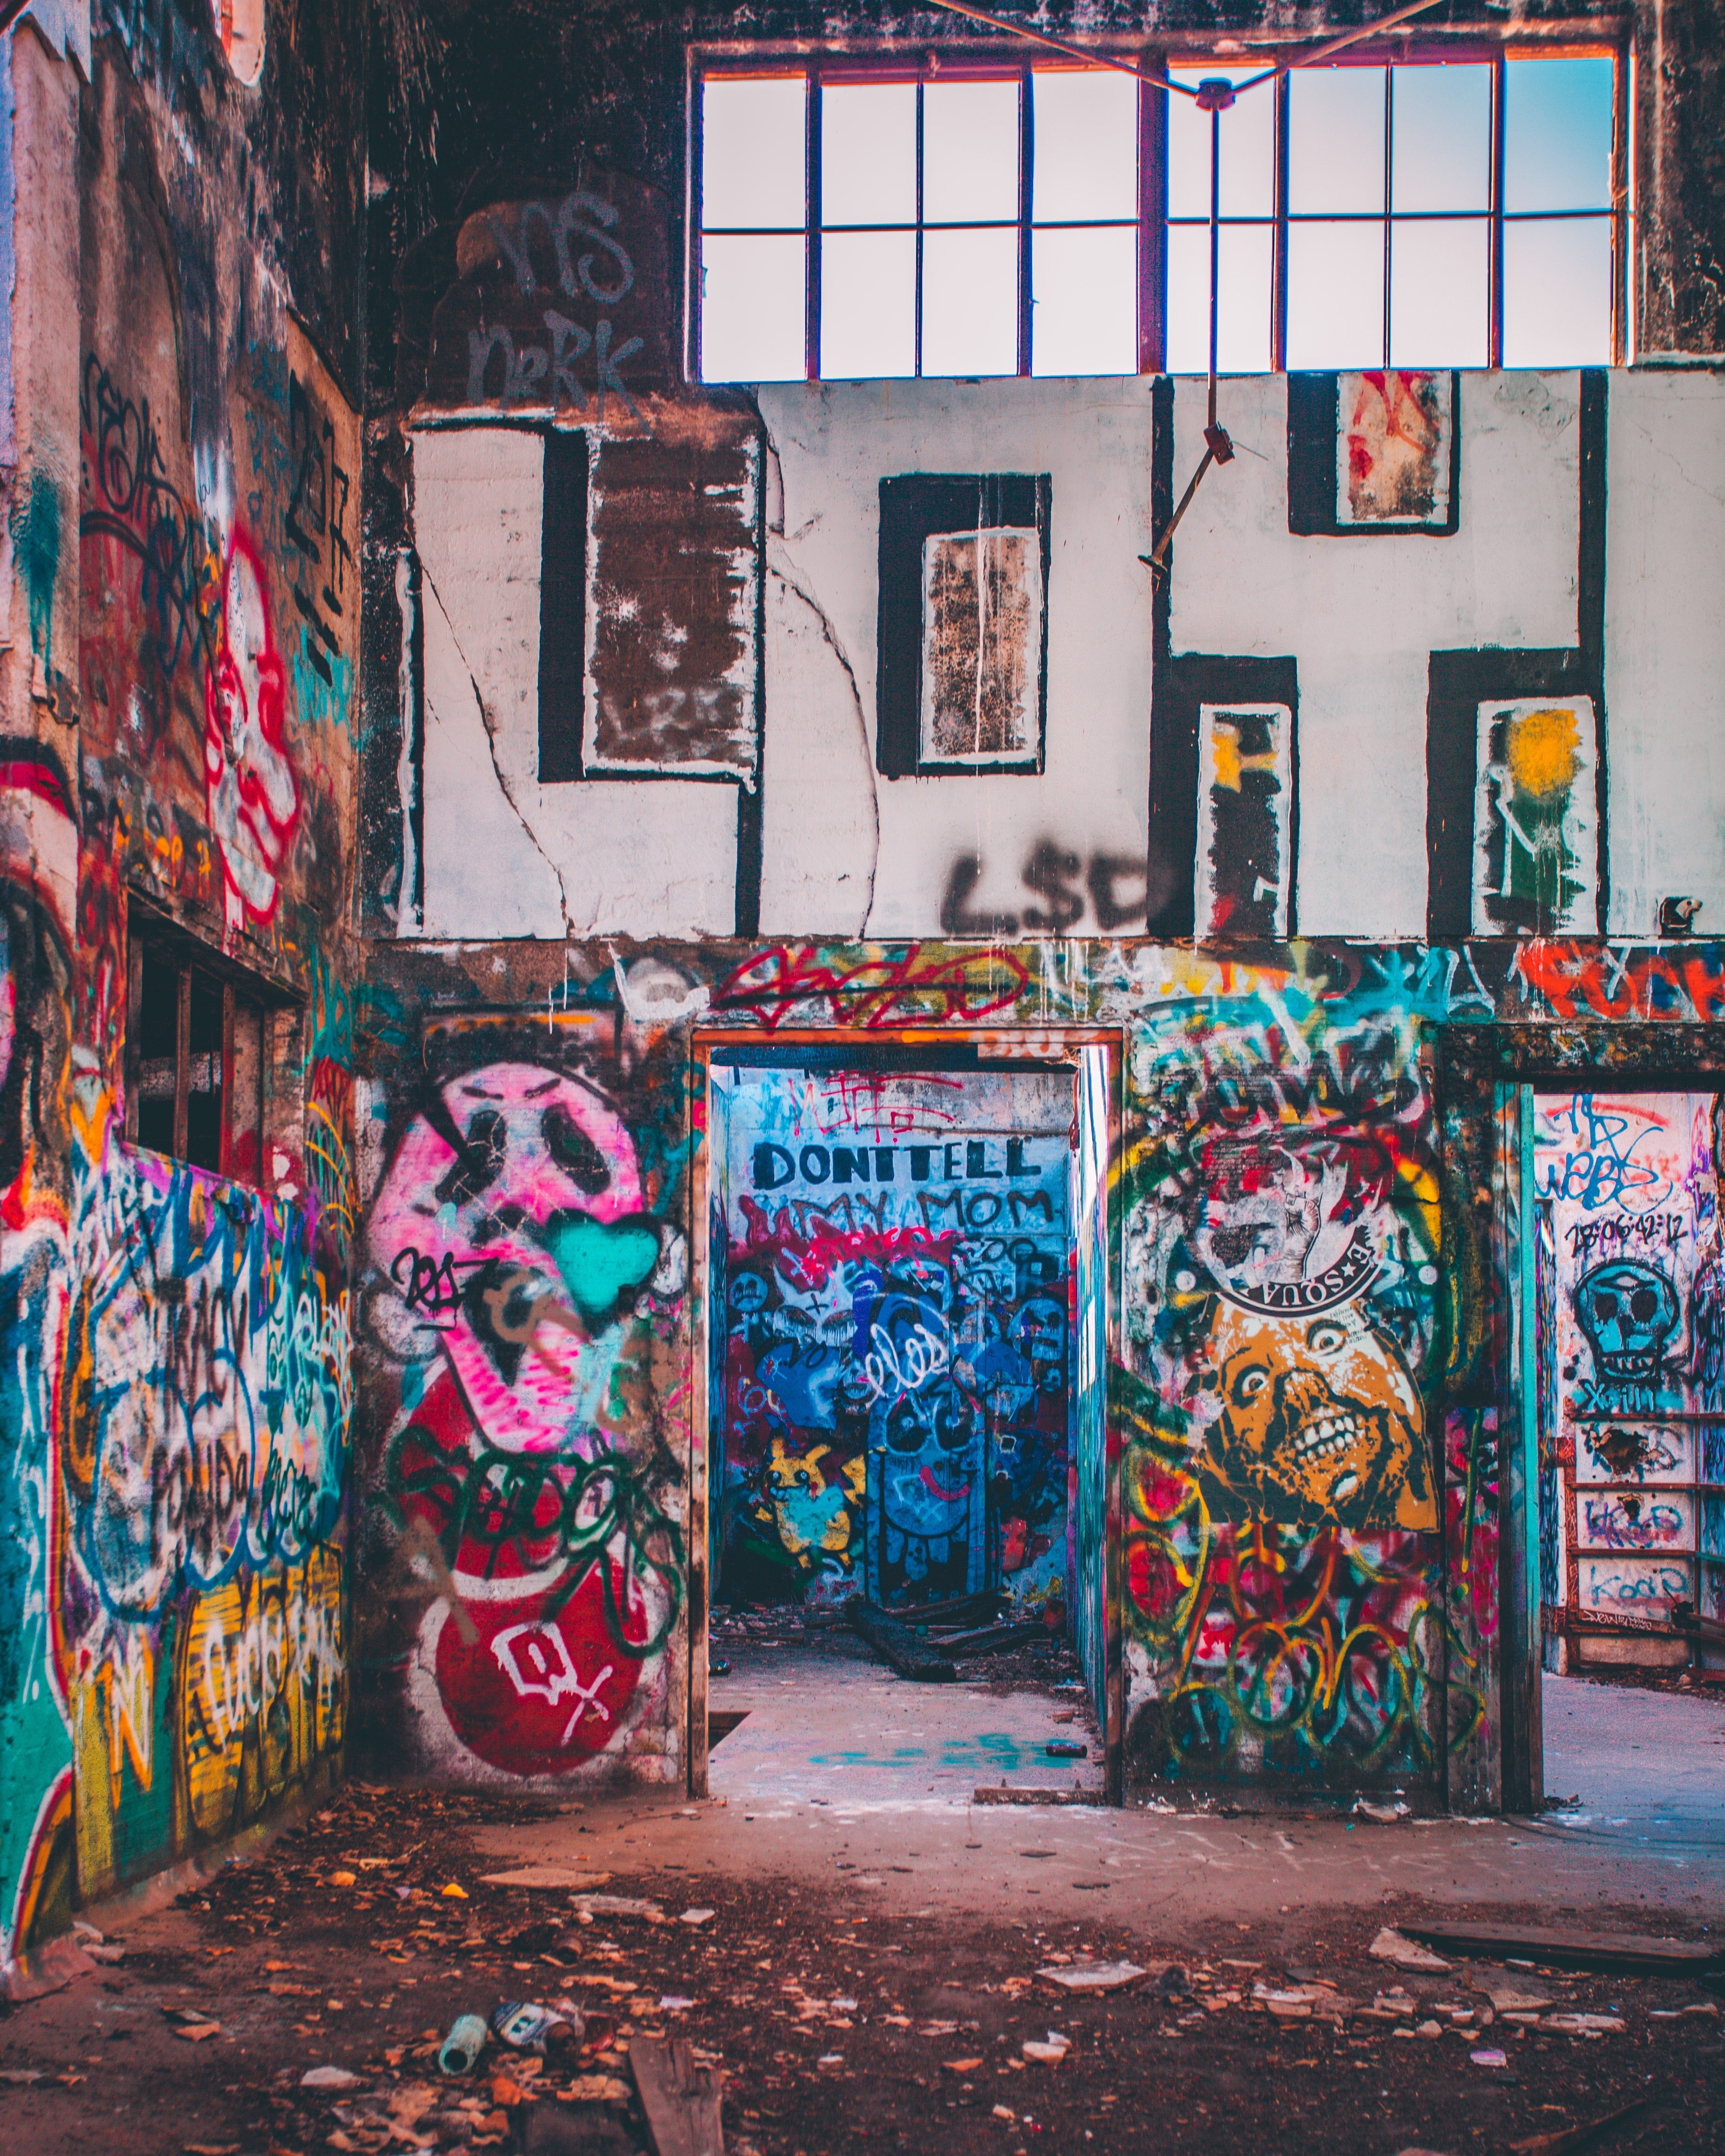
street art, graffiti, art, urban area, wall, street, door, visual arts, infrastructure, architecture, facade, Tints and shades, road, Colorfulness, city, alley, building, lane, mural